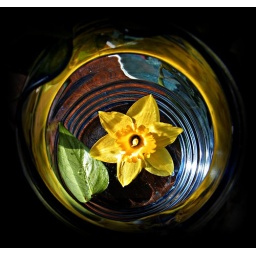
yellow flower in blue vase..centered